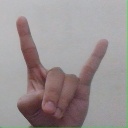
अक्षर: श